Elmer Oliphant

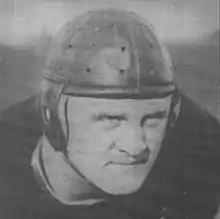

Elmer Quillen Oliphant (July 9, 1892 – July 3, 1975), nicknamed ""'Catchy"" or ""Ollie"", was an American football, basketball and track player and coach. He is one of the great scorers in college football history, credited with a total of 435 points in his college career, 135 at Purdue and 300 at Army. Oliphant also went on to play in the National Football League (NFL).